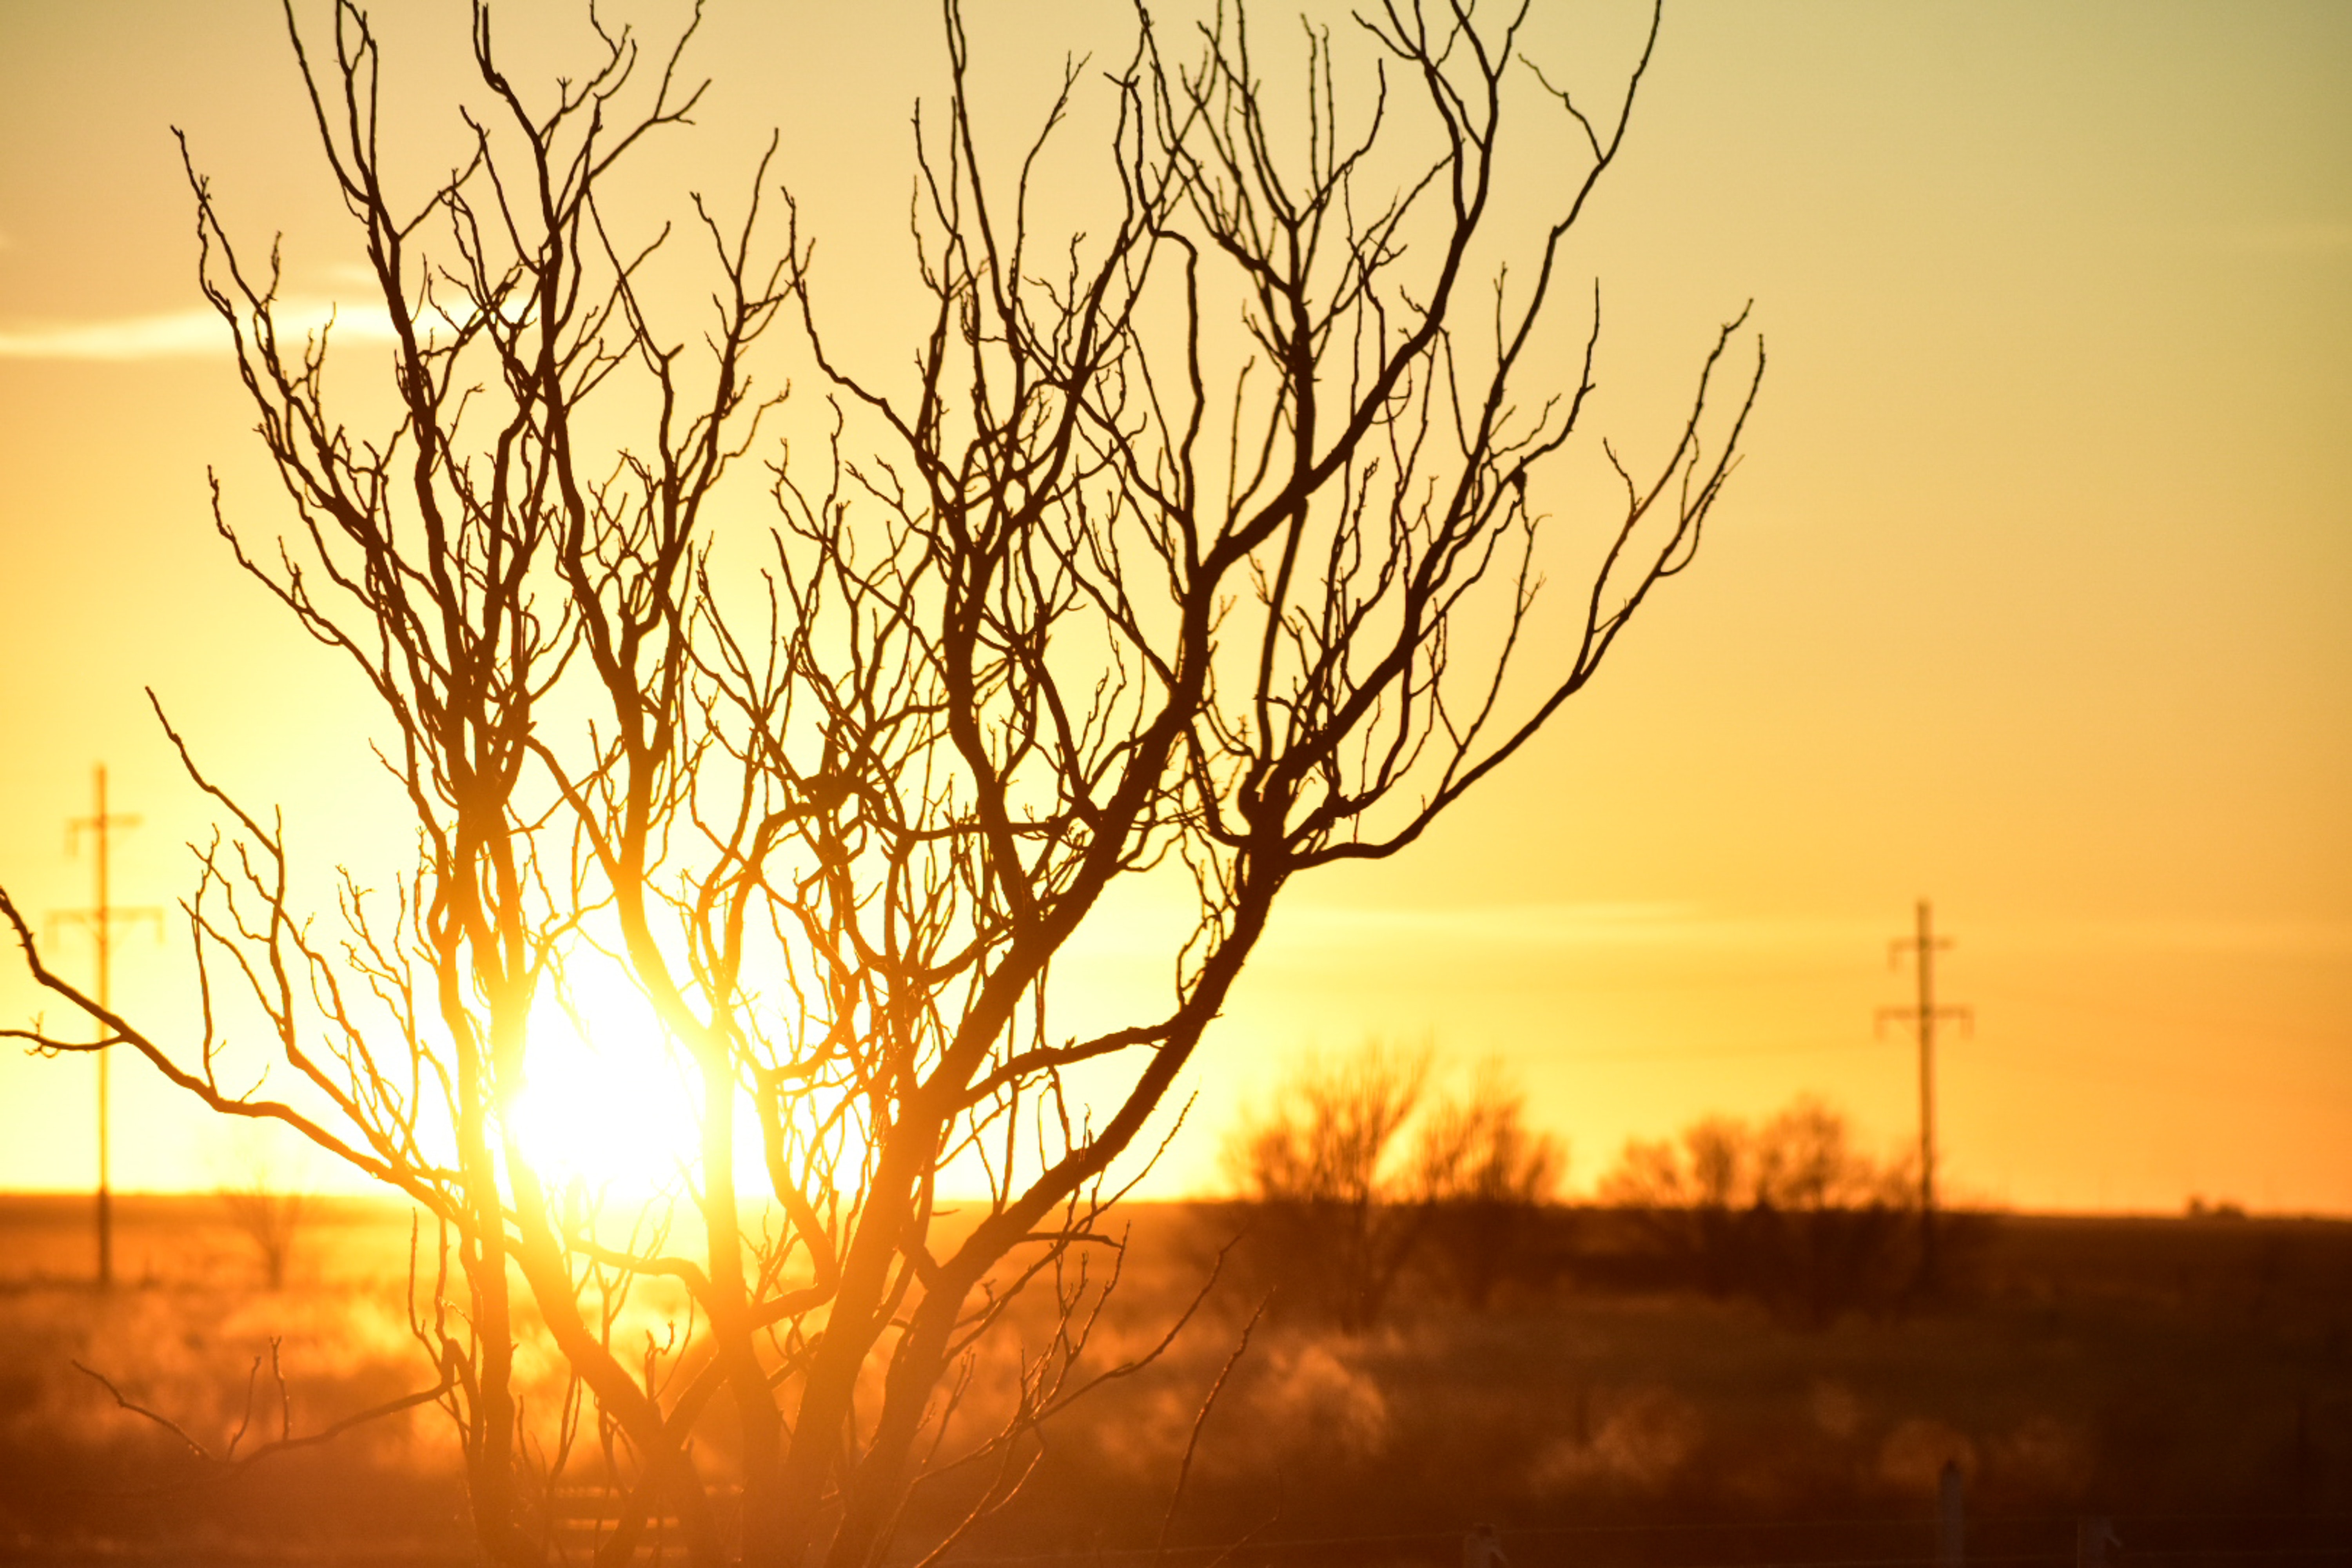
sky, branch, nature, tree, sunrise, heat, sun, sunset, yellow, morning, natural landscape, orange, afterglow, horizon, atmospheric phenomenon, sunlight, twig, evening, atmosphere, woody plant, plant, backlighting, grass family, cloud, grass, landscape, photography, dusk, dawn, astronomical object, plant stem